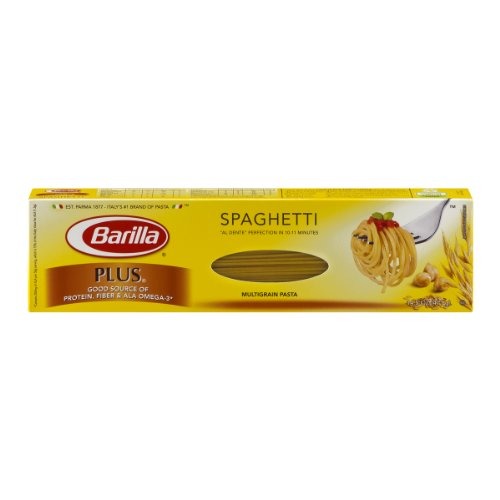
Item Name: Barilla Plus Spaghetti Pasta, 14.5 Ounce -- 20 per case.
Value: 20.0
Unit: Count

Price: 2.84